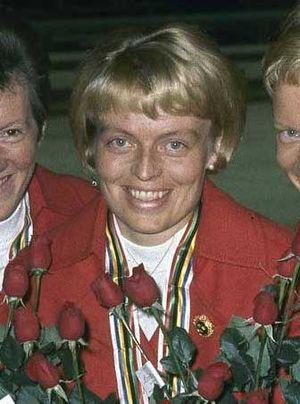
Babben Enger Damon est une ancienne fondeuse norvégienne.